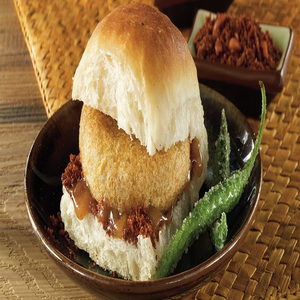
Dish: vadapav